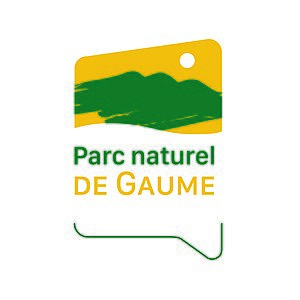
Logo du Parc naturel de Gaume
Le Parc naturel de Gaume est un parc naturel de Belgique, en Région wallonne, créé par l'arrêté du Gouvernement wallon du 18 décembre 2014.
Un Parc naturel de Wallonie est en Région wallonne une réserve naturelle présentant un paysage caractéristique visant à la protection de la nature et au développement rural. Un parc naturel wallon n'est donc pas une réserve naturelle au sens stricte; le partenariat mis en place assure la protection du patrimoine naturel et paysager, ainsi que le développement rural. Les parcs naturels wallons sont plutôt basé sur le modèle français de parcs naturels régionaux, et sont donc plutôt à rapprocher des Regionaal Landschappen flamands ou des Nationaal Landschappen néerlandais.